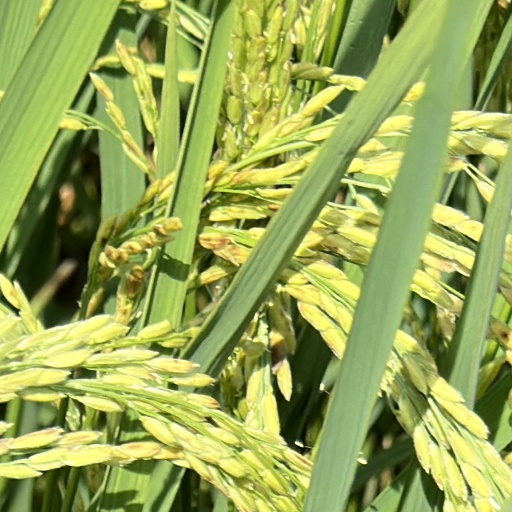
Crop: rice